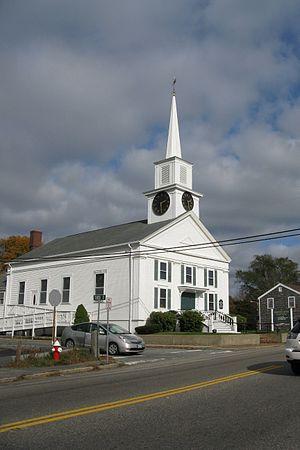
Dennis est une ville du comté de Barnstable dans le Massachusetts aux États-Unis, située au centre de la péninsule de Cape Cod. Son peuplement, par des colons européens, remonte à 1639 et son incorporation en tant que ville à 1793.